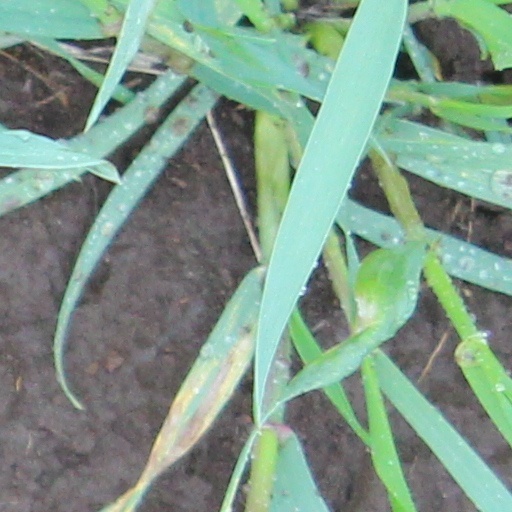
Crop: wheat